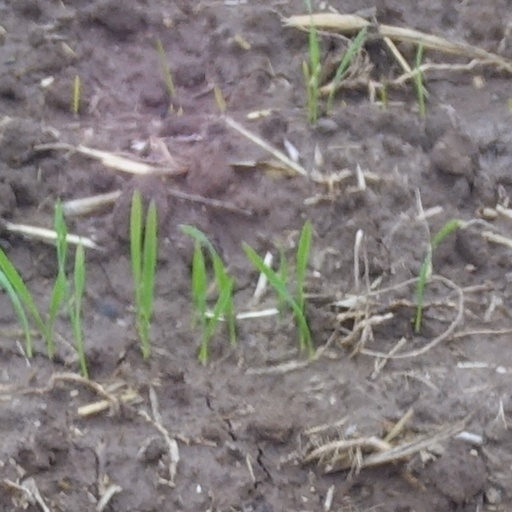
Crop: wheat